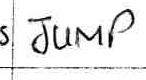
Label: jump